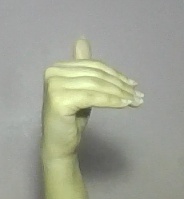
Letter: khaa